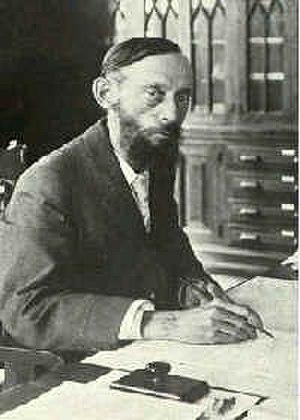
Nathaniel Lord Britton est un géologue et un botaniste américain, né le 15 janvier 1859 à New Dorp et mort le 26 juin 1934.